Saint-Omer-en-Chaussée

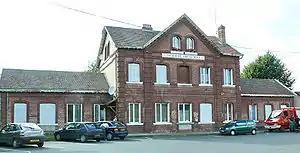
The railway station in Saint-Omer-en-Chaussée

Saint-Omer-en-Chaussée is a commune in the Oise department in northern France. Saint-Omer-en-Chaussée station has rail connections to Beauvais and Le Tréport.